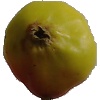
Label: Apple Red Yellow 2